Lael Brainard

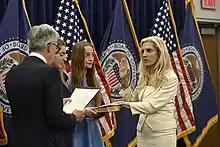
Brainard sworn in as vice chair of the Federal Reserve by Jerome Powell in May 2022

On November 22, 2021, President Joe Biden nominated Brainard to be the vice-chair of the Federal Reserve. Her initial nomination was returned to President Biden on January 3, 2022, due to it expiring at the end of the year. President Biden renominated her the following day.